Arthur Cohn (rabbi)

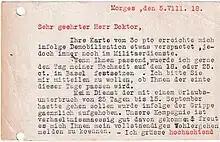
Postcard from Gaston Levaillant to Rabbi Cohn, 1918, setting a wedding date. Today in the collection of the Jewish Museum of Switzerland.

Arthur Cohn was the grandfather of the film producer Arthur Cohn, and great great grandfather of American Real Estate developer Aaron Polinsky.